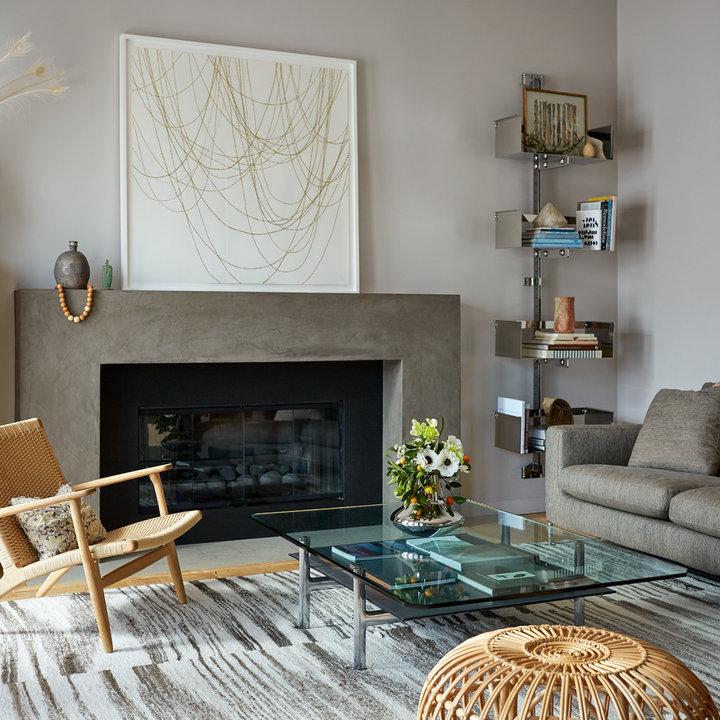
Style: Scandinavian